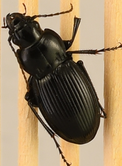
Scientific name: Cyclotrachelus torvus
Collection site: Northern Great Plains Research Laboratory NEON (NOGP), plot NOGP_007